Derek Burney

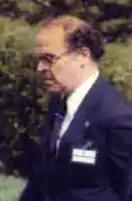
Derek Burney pictured in 1981

Derek Hudson Burney (born 1 November 1939) for a time served as Canada's ambassador to the US, and was political strategist for both the government of Brian Mulroney and of Stephen Harper. He was for a time an executive or director in private industry. He was Chancellor of Lakehead University 2013-2017.